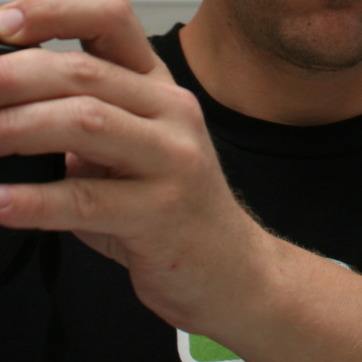
Material: skin